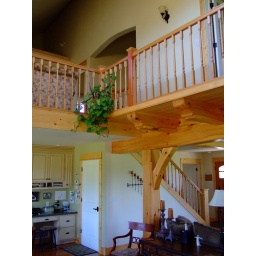
Valtted ceiling in hearth room with white pine celeing